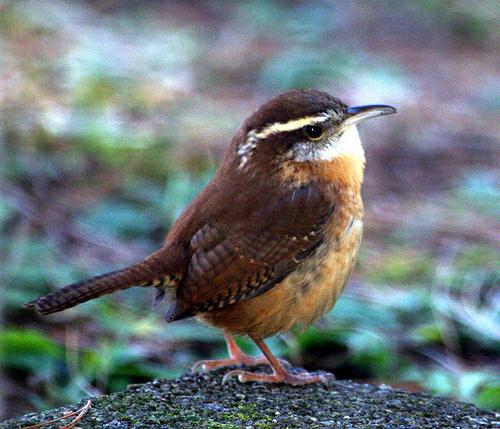
A photo of a carolina wren